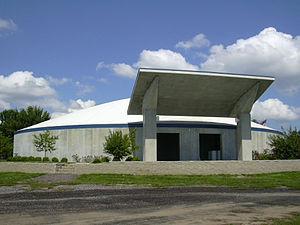
Une tornade est un tourbillon de vents extrêmement violents, prenant naissance à la base d'un nuage d'orage lorsque les conditions de cisaillement des vents sont favorables dans la basse atmosphère. De très faibles tornades peuvent également se développer sous des nuages d'averses.